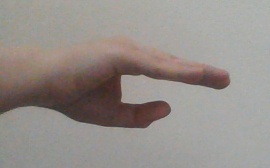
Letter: jeem